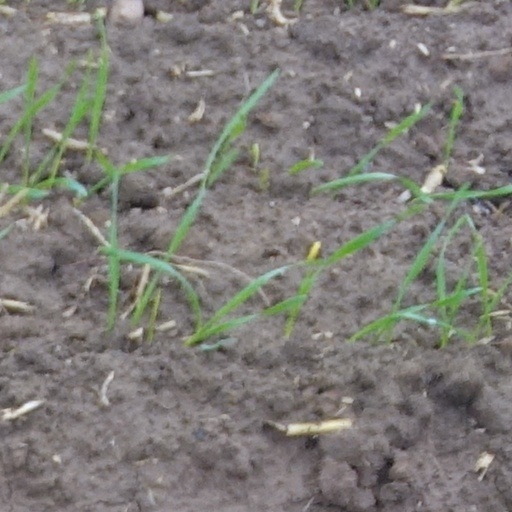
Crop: wheat